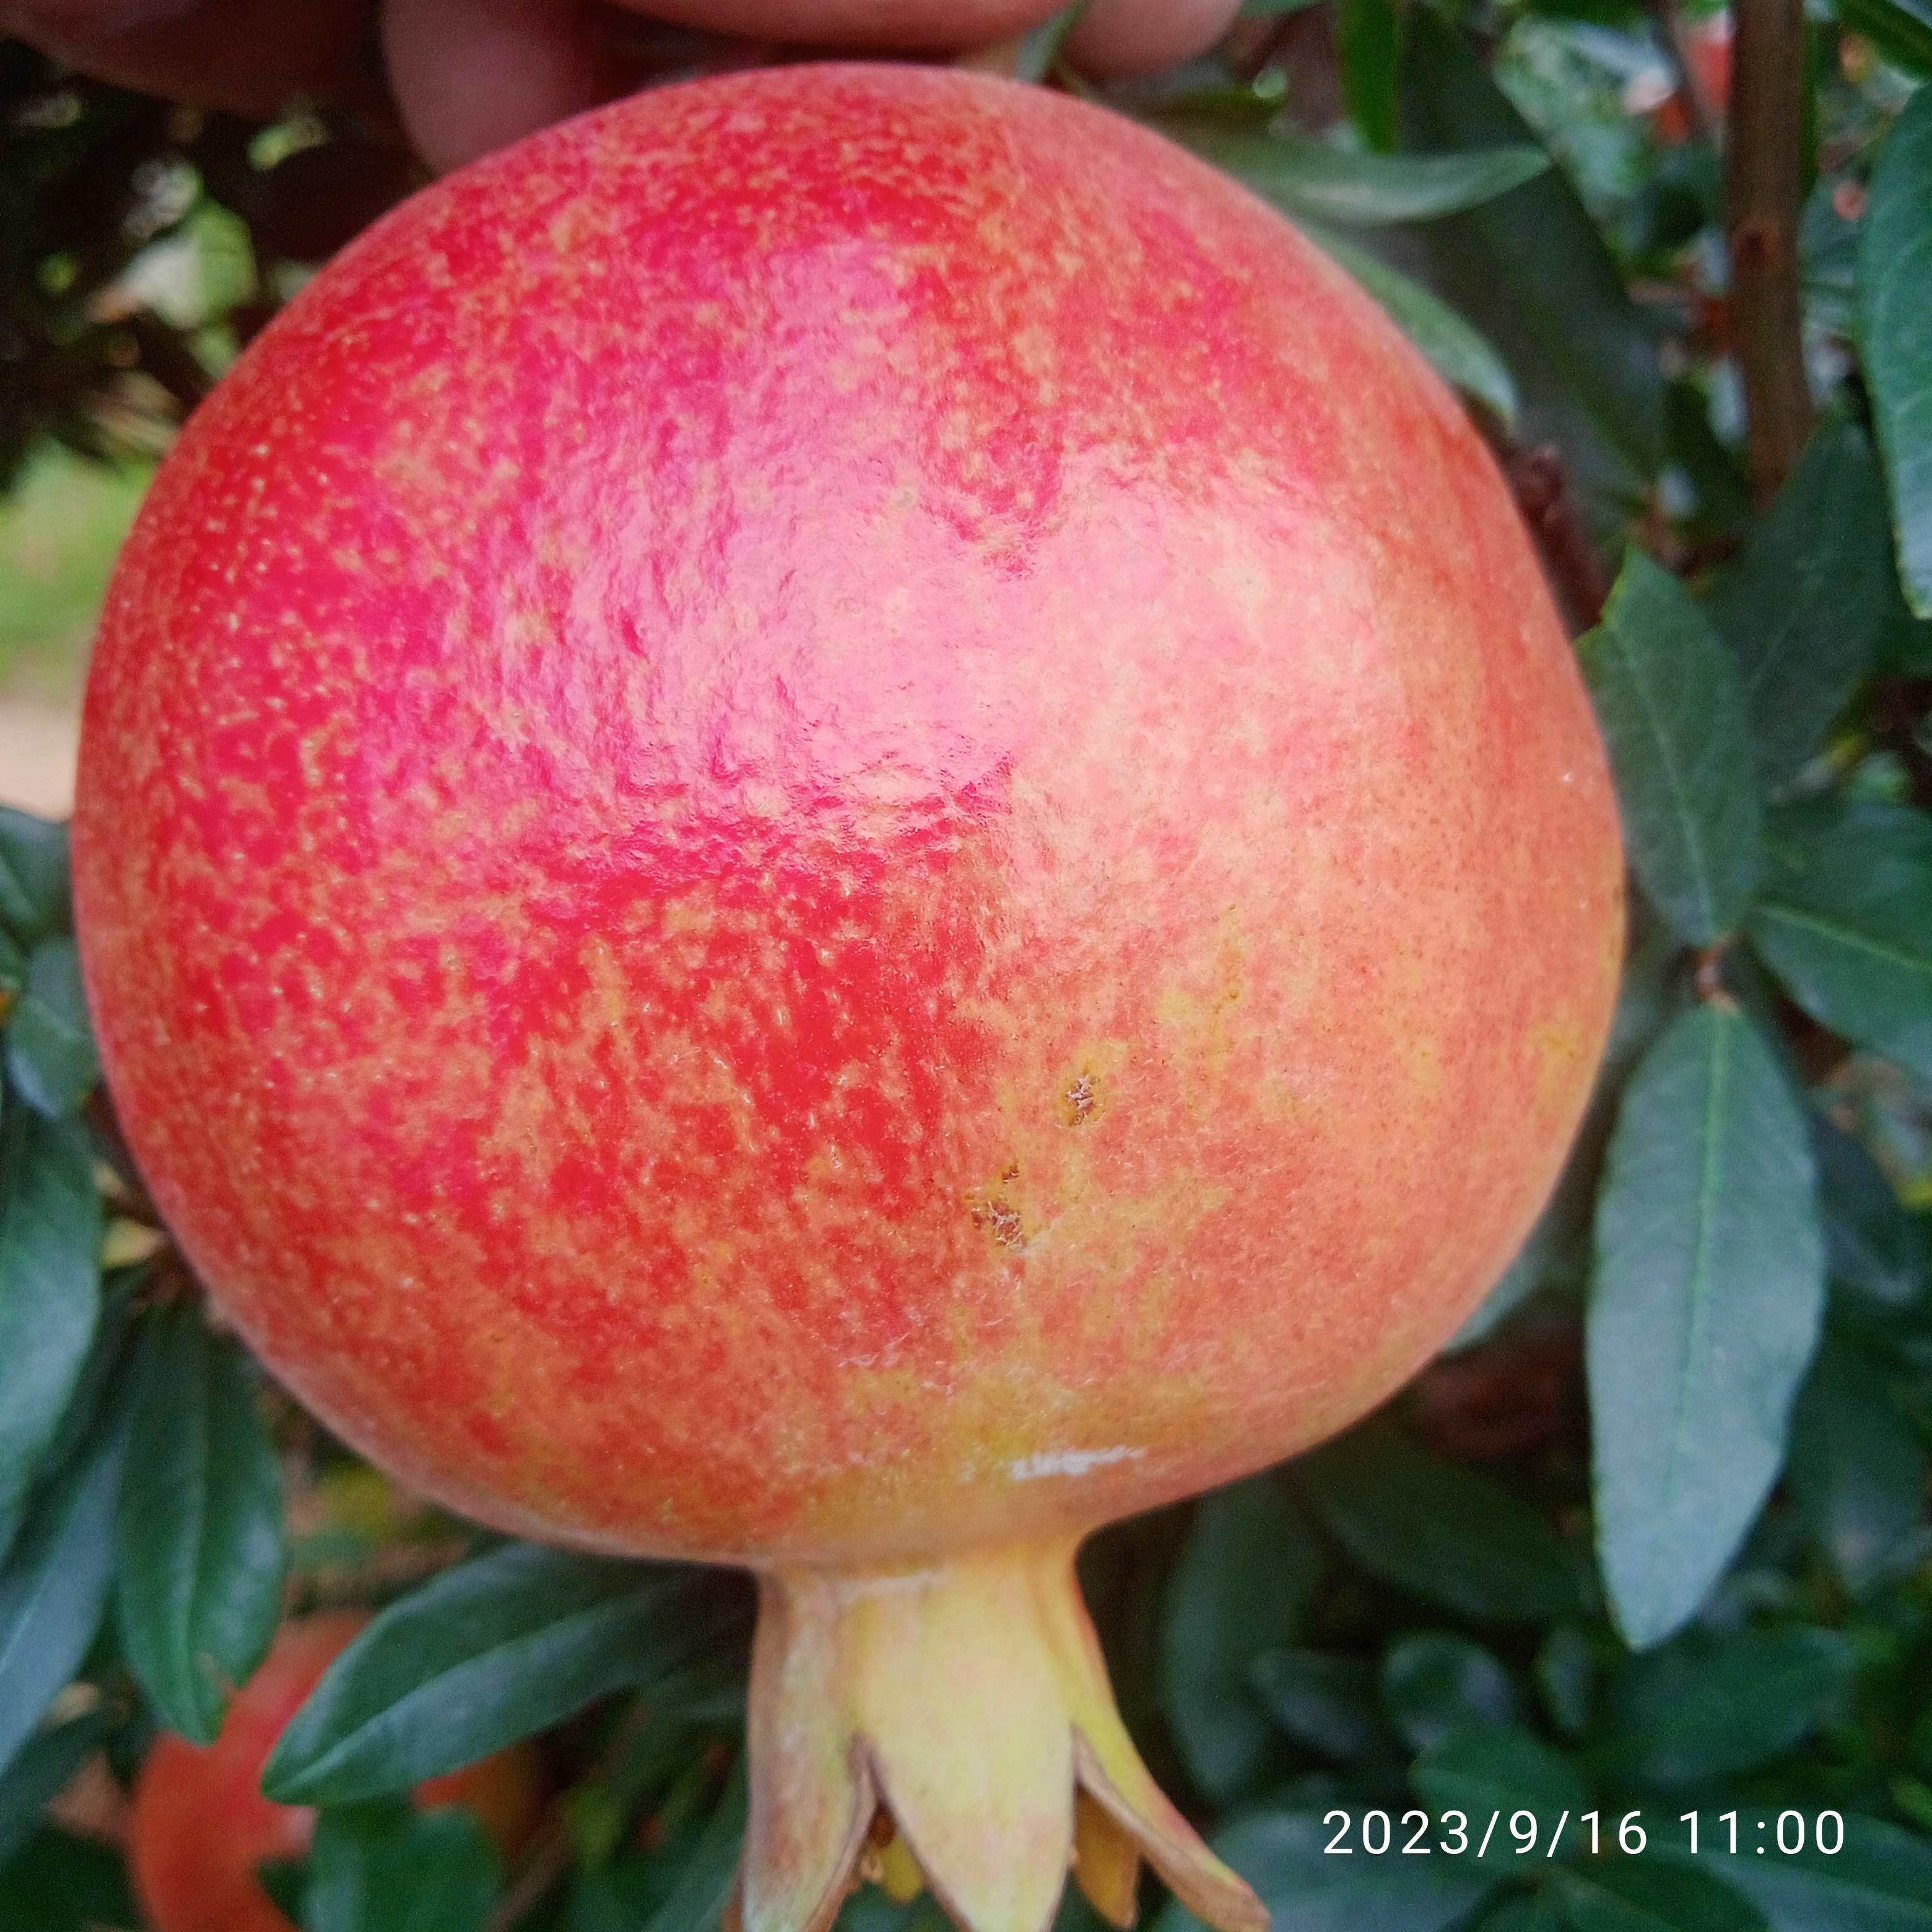
Label: Healthy